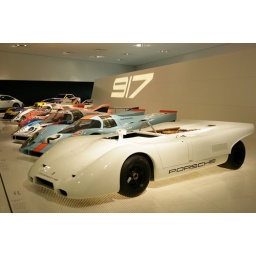
917 LED sign moves across, while writing appears on the floor and travels under the cars....a strange sensation